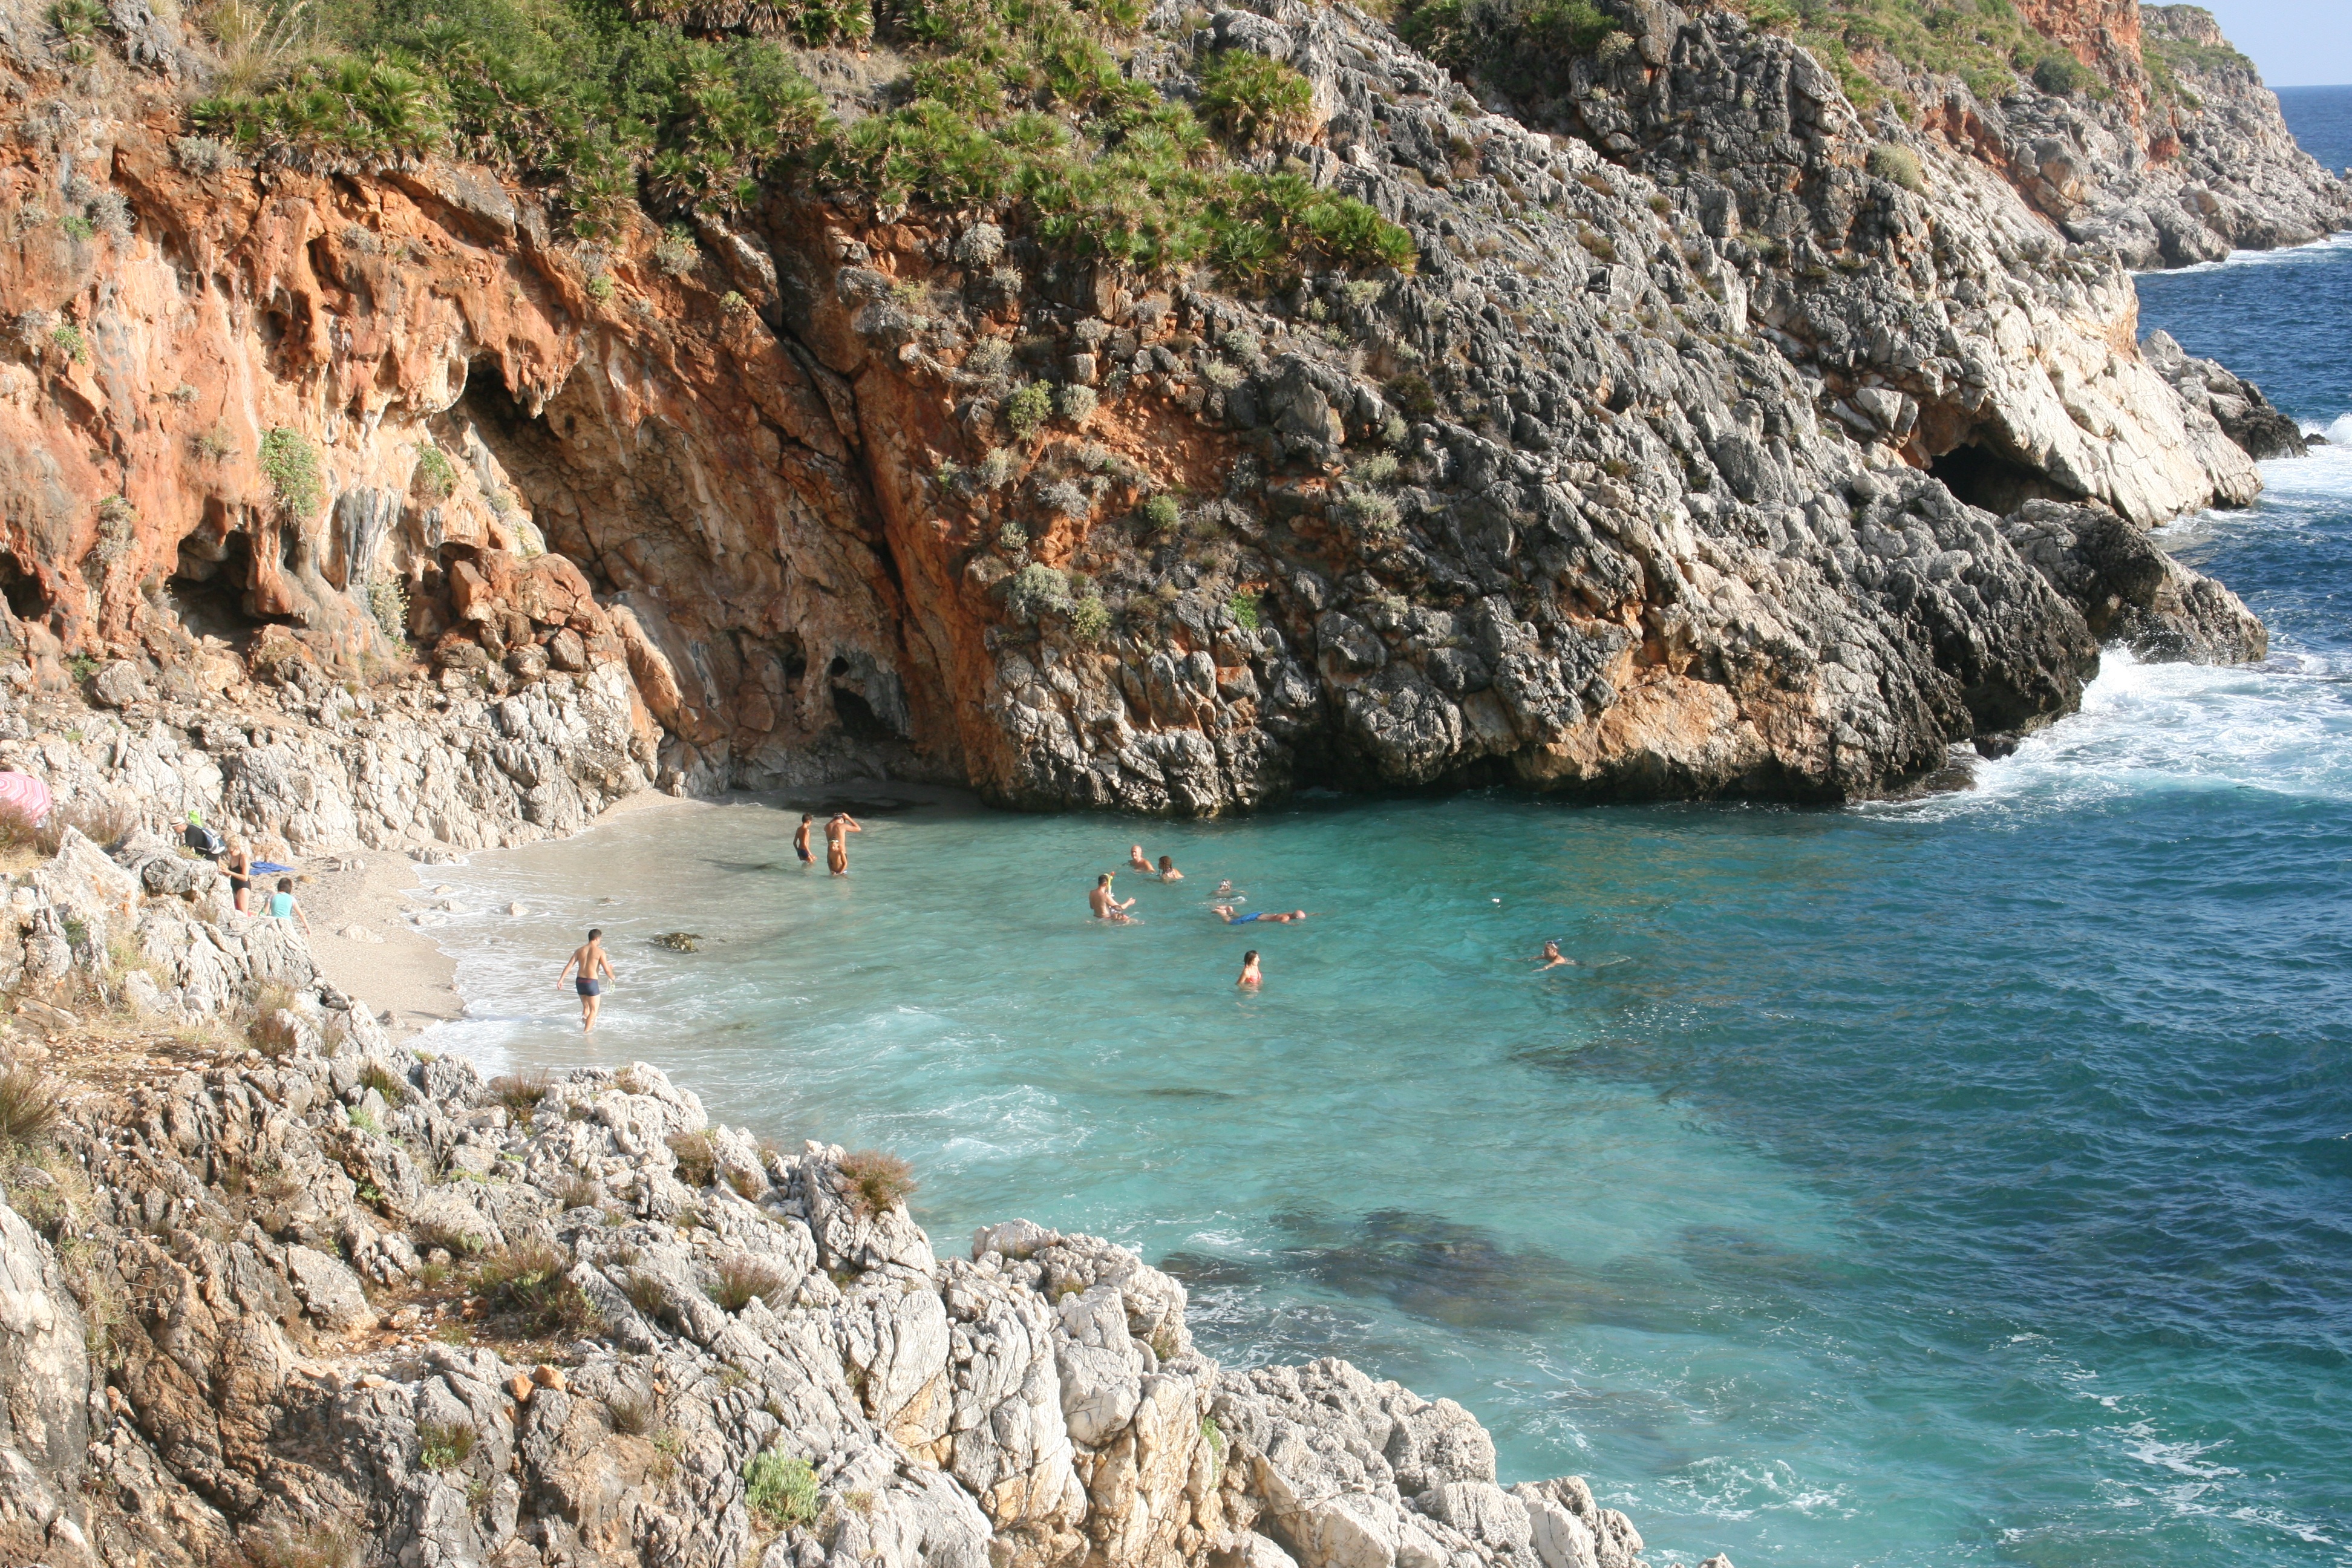
beach, sea, coast, water, rock, people, shore, summer, formation, cliff, cove, bay, terrain, swimming, cape, wadi, islet, gypsy, landform, sea cave, natural reserve, geographical feature